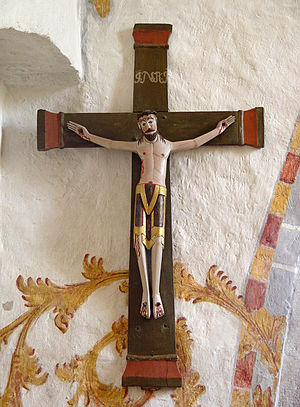
Krucifiks / Galleri
Krucifiks er den figurative fremstilling af Kristus på korset.